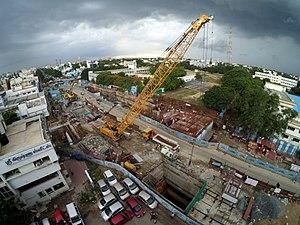
Le métro de Chennai est le réseau de métro de Chennai agglomération de 7,5 millions d'habitants et capitale de l'État de Tamil Nadu située au en Inde. Il compte deux lignes desservant 32 stations pour près de 45,1 km de réseau dont 36 km en souterrain et le reste en viaduc. La première ligne a été inaugurée en juin 2015 après 6 ans de travaux et la deuxième ligne est entrée en servie en 2016. Les deux lignes ont été prolongées en plusieurs étapes entre 2016 et 2019. La construction de trois nouvelles lignes totalisant environ 119 kilomètres et desservant 126 stations est prévue.